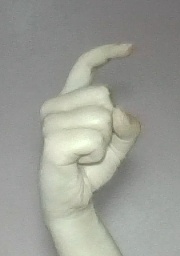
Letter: ra